Backcountry skiing

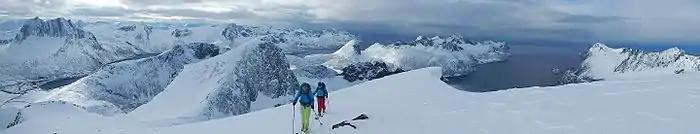
Backcountry skiers skinning up in Norway

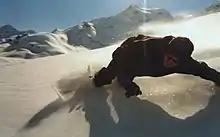
Snowboarding in deep powder is technically easier than skiing and much faster to learn. One reason is that there is naturally no requirement to keep the skis parallel, one of the main difficulties when skiing in deep snow.

There are two commonly referred to types of gear for backcountry skiing: equipment and education. Traveling on snow in the backcountry requires additional technical and safety equipment to efficiently and safely tour outside of monitored or patrolled areas. Gear choices for skiers and snowboarders depend on a variety of elements including type of skiing or snowboarding that a user will be engaging in, primary terrain and snow conditions, expense, skill level and personal skiing style, and safety concerns.